Samantha Harris (model)

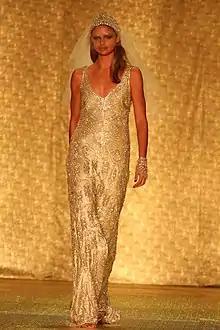
Samantha Harris on the catwalk of Mercedes Benz Fashion week Australia, Spring Summer 2012/2013

Harris currently lives in Sydney, New South Wales with her pets and husband.